Alan Moore's The Courtyard

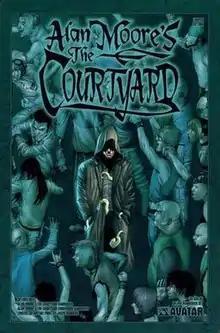
"Alan Moore's The Courtyard" TPB (2004), art by Jacen Burrows

Alan Moore's The Courtyard is a two-issue comic book mini-series published in 2003 by Avatar Press. The comic was adapted by Antony Johnston with artwork by Jacen Burrows from a 1994 prose story by Alan Moore (credited as "consulting editor").